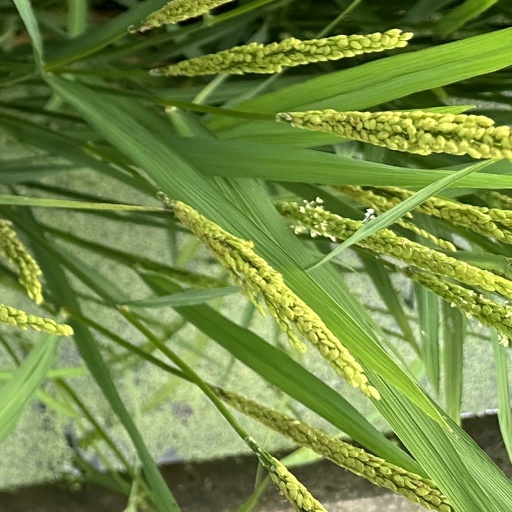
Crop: rice